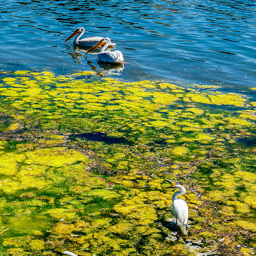
Three water foul gathered around some algae on a body of water.
Three storks rest in the water and algae.
Two swans are floating in the lake while a third swan stands in the middle of the sea moss nearby.
Some birds swim through the water near some algae.
Three pelicans enjoying the water on a sunny day.